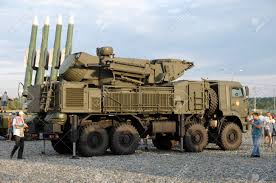
Label: Air Defense